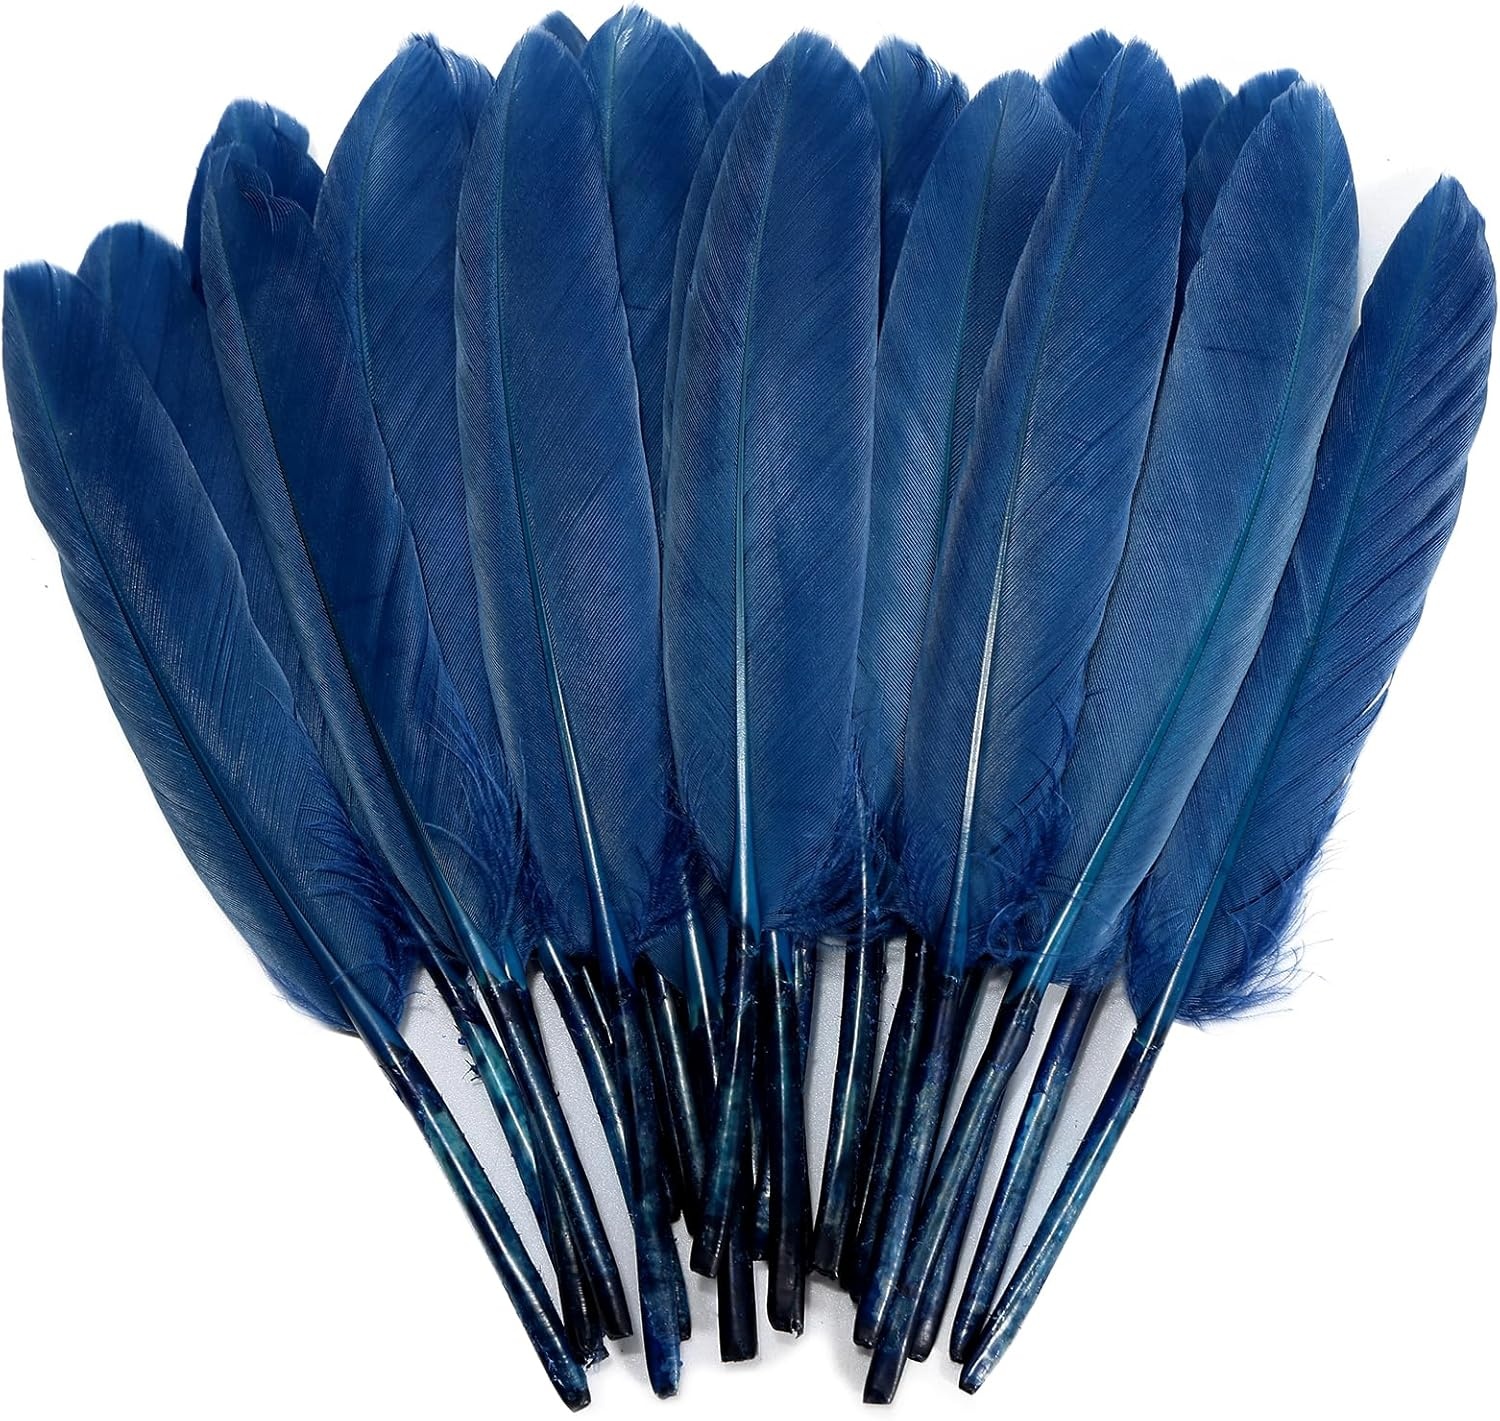
FeelfunFeather 120pcs Navy Blue Goose Cochettes Feather Natural Bulk 4-6 inch 10-15cm for Wedding Party Christmas Decorations DIY Crafts Goose Cochettes Feather
About this item 🦢Product Specifications:length:4-6inch,10-15cm long.120pcs/bag. Goose Feathers are soft to touch in hand. Because all feathers are purely natural, there may be slight deviations in size, length, and shape. 🦢No Cruelty-Free Feathers: These Feathers are 100% genuine natural Goose Cochettes Feather. which are collected after natural shedding. All of our feather items have been professionally cleaned, steamed and sanitized to perfection. Which are very safe and hygienic, please rest assured to buy and use. 🦢 Applications: Bulk Goose Cochettes Feather are perfect for wedding centerpiece, thanksgiving craft, feather garland,cake top decor ,Gatsby Party,masquerade decor,home decor,holiday decorations etc.Luxurious feathers will make your party more beauty and romantic. if you are a craft lover, goose feathers ideal for various DIY craft projects, earrings, pendants, jewelry making, garments and hats or masks, floral arrangements. Add a fun design to a variety of projects! 🦢Daily care: If there is dust on the feathers, simply move the feathers to remove the dust. It mustn't be washed with water. You can store the feathers in a cardboard box or a paper tube to ensure the feather's ductility. 🦢FeelfunFeather: Customer-first is always FeelfunFeather's service aim! If you need other colors or feather products, please contact us. We have a professional factory and mature production technology to make.
Brand: FeelFunFeather
Category: Arts & Entertainment > Hobbies & Creative Arts > Arts & Crafts > Art & Crafting Materials > Embellishments & Trims > Feathers > Goose Feathers